Ellicottville Historic District

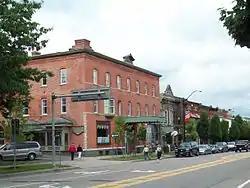
Ellicottville Historic District, June 2009

Ellicottville Historic District is a historic district located at Ellicottville in Cattaraugus County, New York. The district encompasses the historic core of the village of Ellicottville with structures associated with the civic, commercial, religious, educational, and residential life of the village between 1817 and 1935. The structures reflect a variety of 19th-century and early 20th-century architectural styles including Queen Anne, Federal, and Greek Revival styles. The district contains 63 contributing and 3 non-contributing structures. Located within the district is the Ellicottville Town Hall.